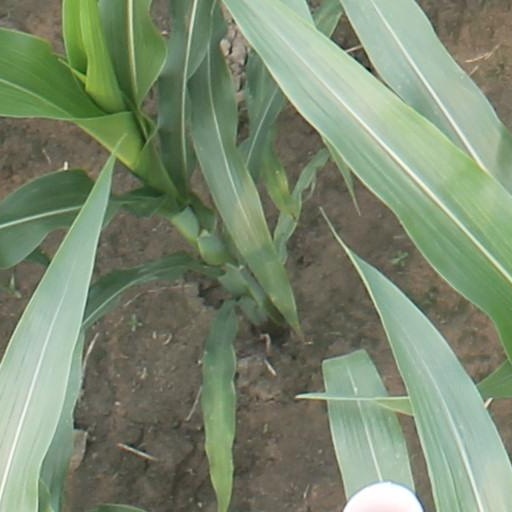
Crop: maize; corn